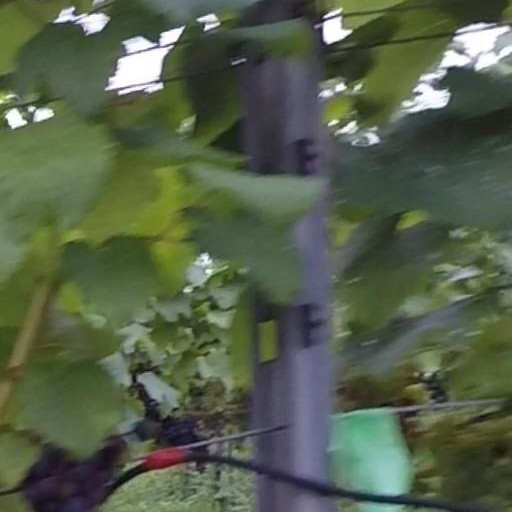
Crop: grape